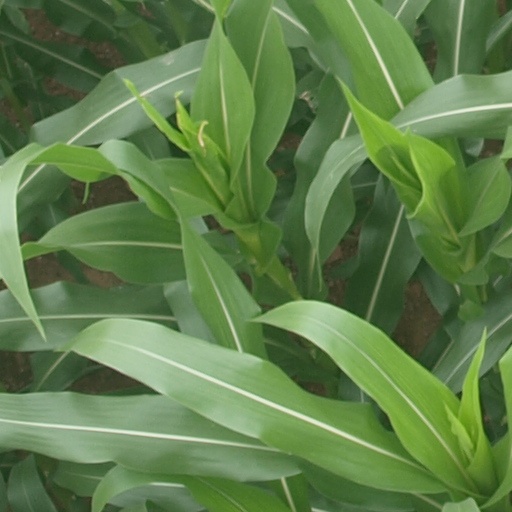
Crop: maize; corn